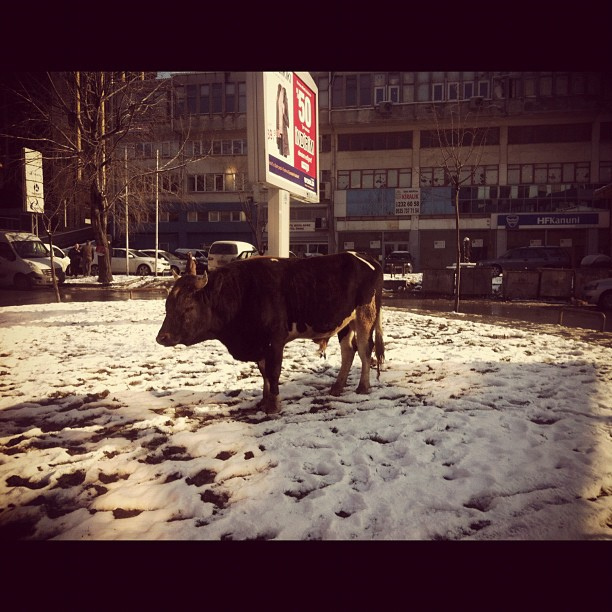
user: Given an image and a question. Answer the question in a short answer. Question: Is this animal in a zoo or its natural habitat? Short Answer:
assistant: natural habitat